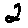
Label: 2